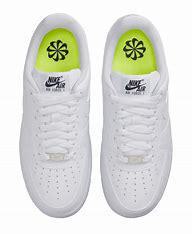
Brand: Nike
Model: Air Force 1 07